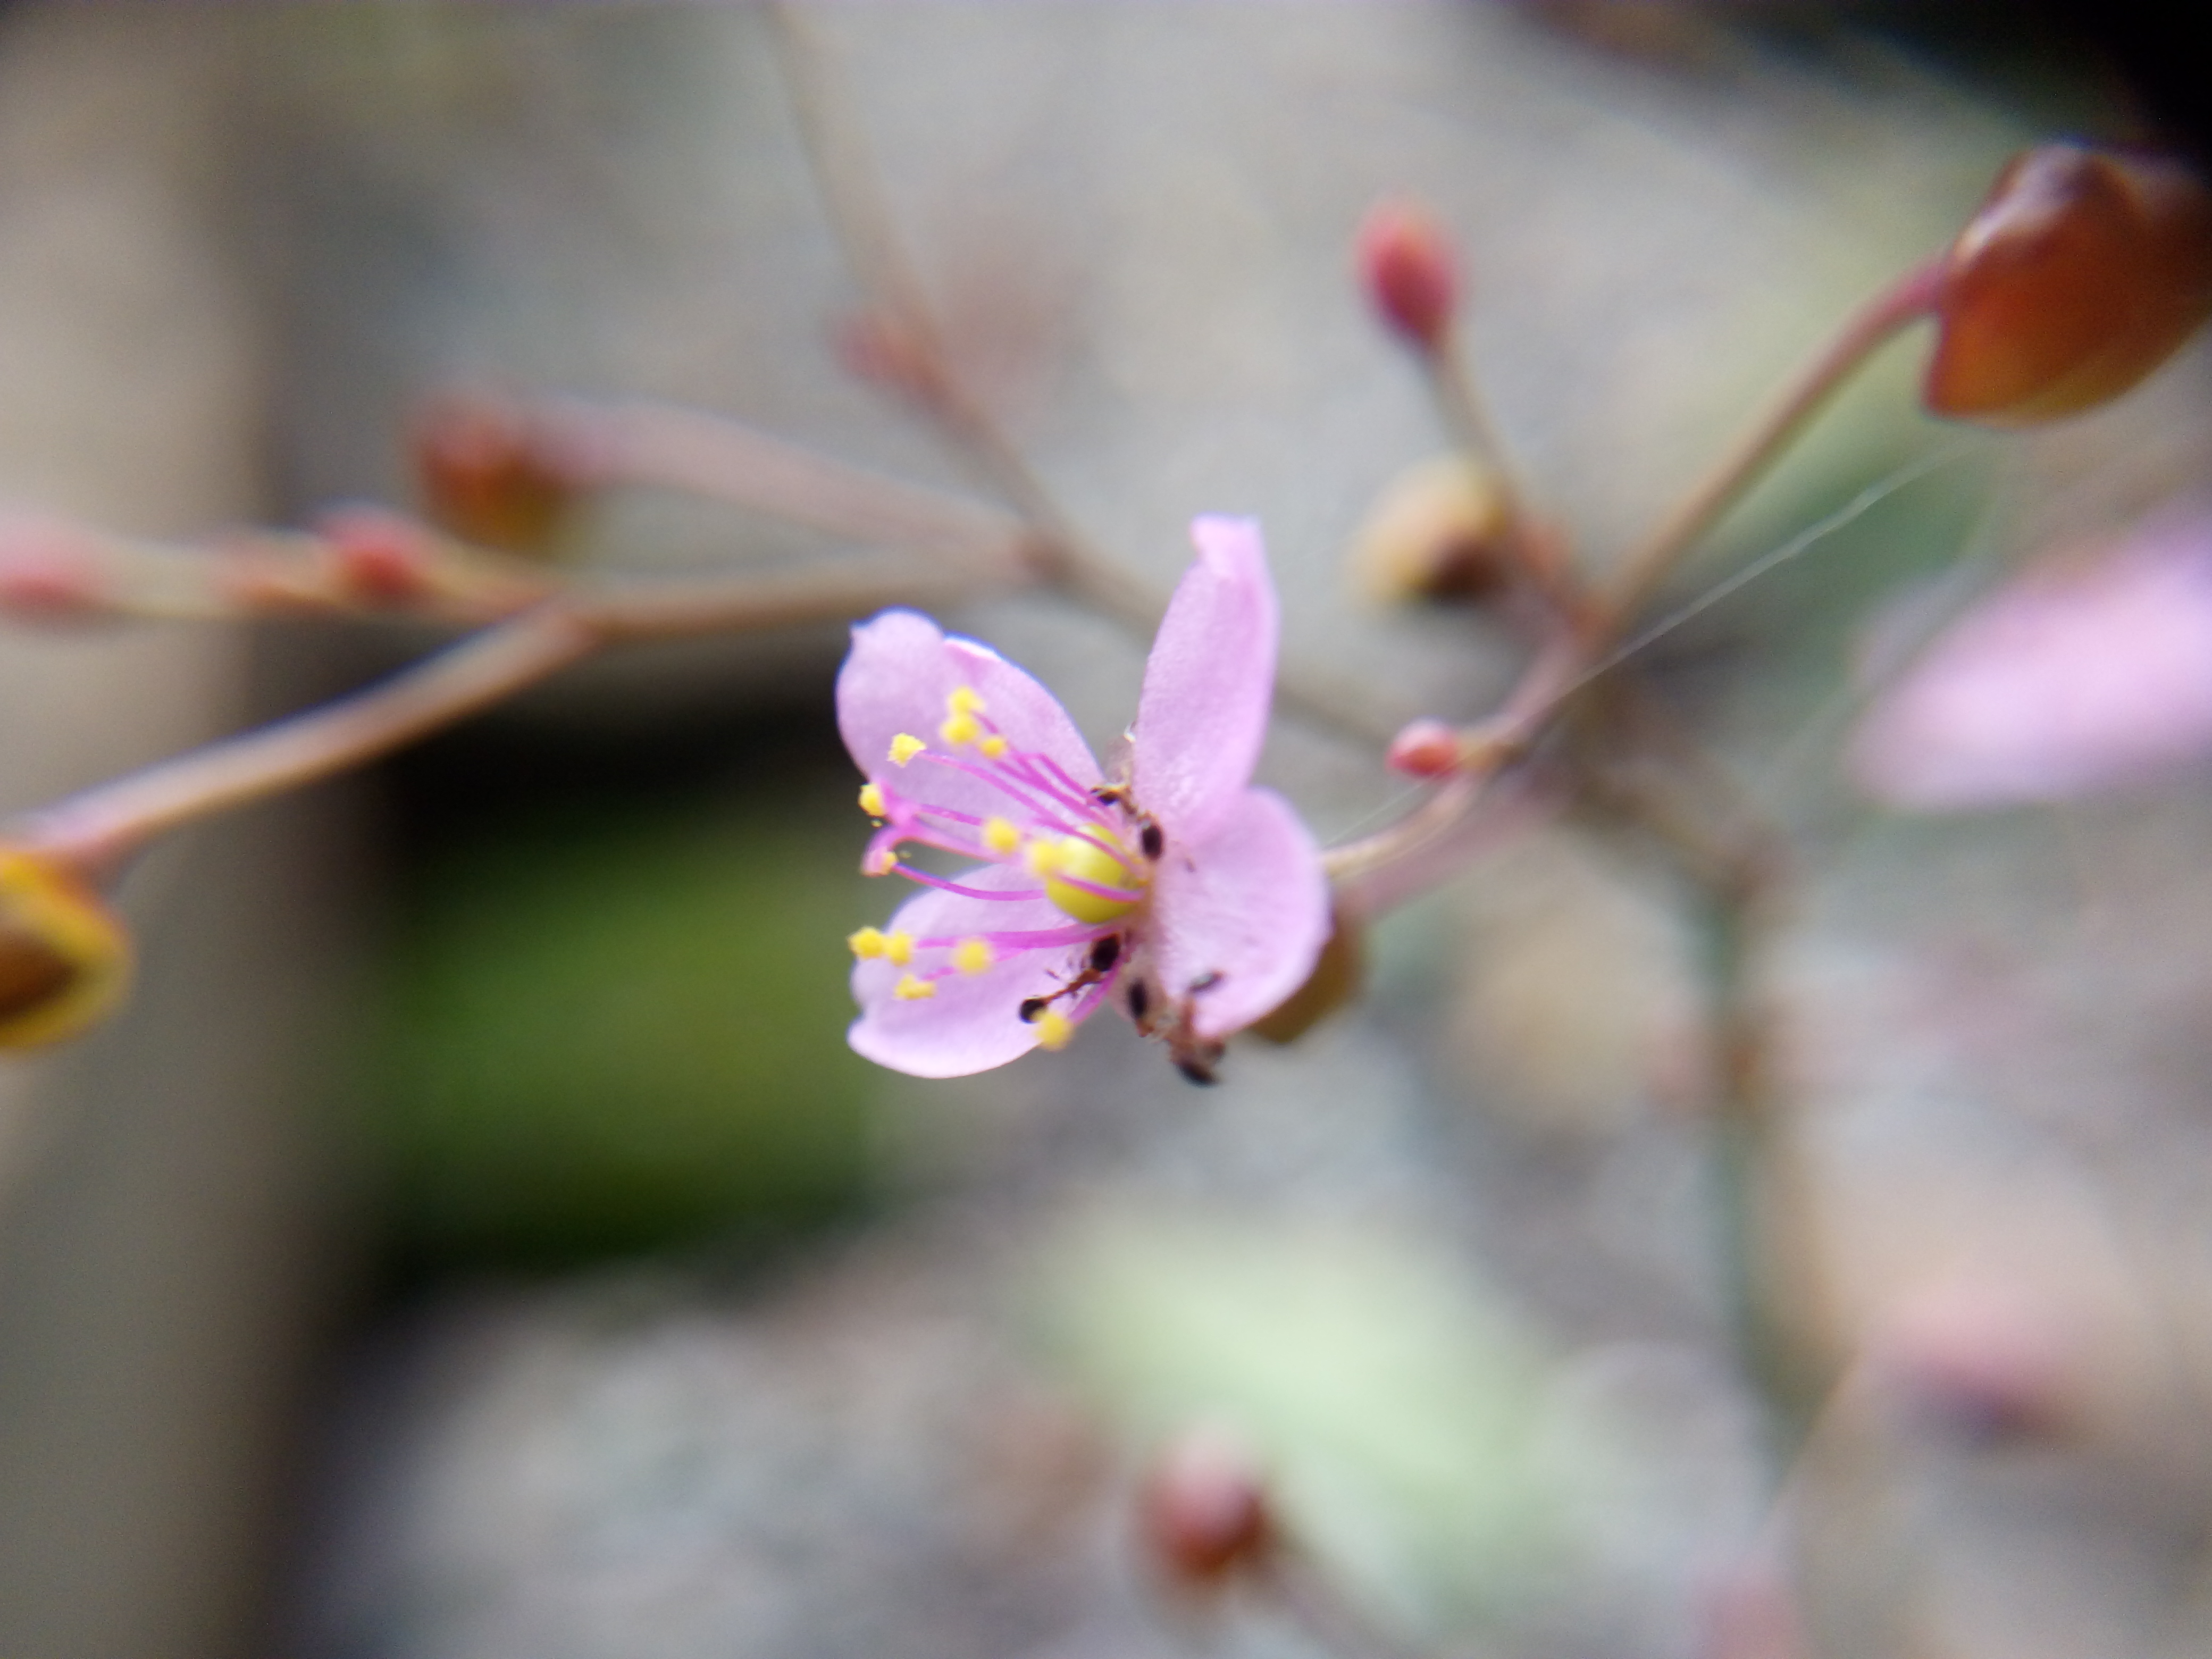
flower, pink, beautiful, plant, spring, petal, flowering plant, bud, botany, branch, blossom, plant stem, twig, wildflower, perennial plant